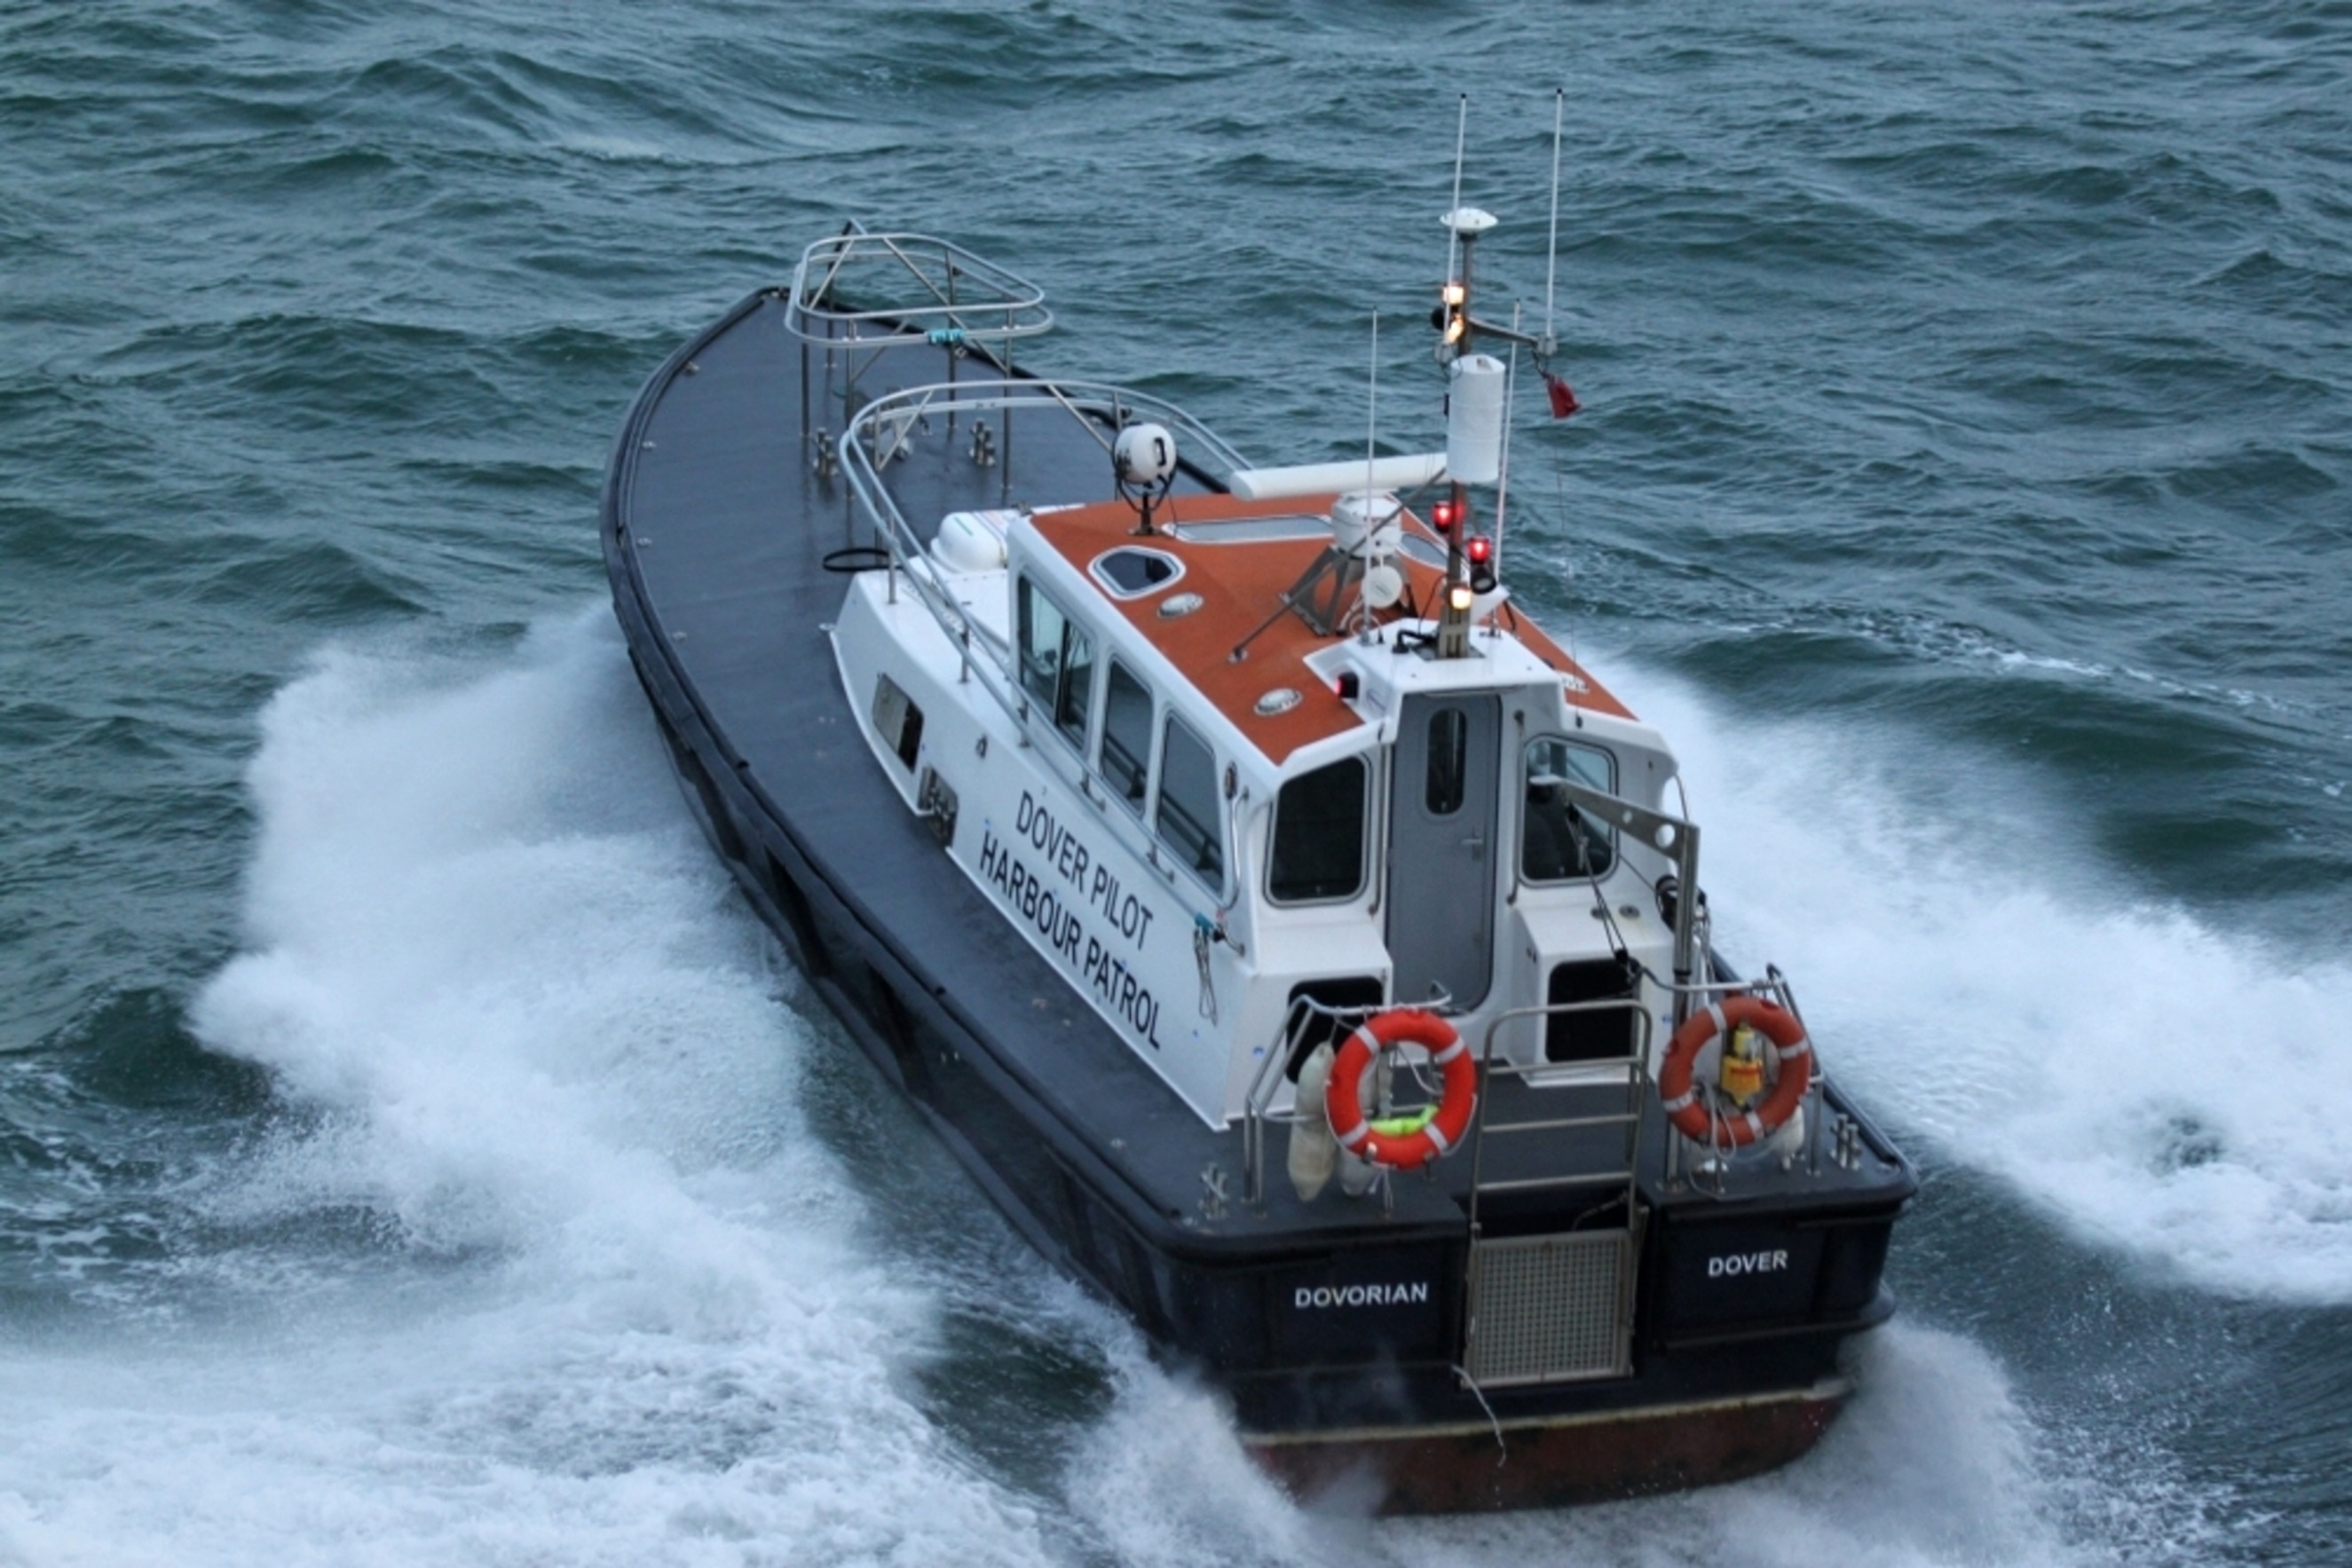
beach, sea, coast, water, boat, ship, boot, vehicle, yacht, port, motorboat, trace, brighton pier, england, cruise, pilot, boating, cliffs, tugboat, watercraft, away, dover, gateway, white cliffs, united kingdom, coastal path, passenger ship, boje, luxury yacht, pilot boat, patrol boat, anchor handling tug supply vessel, platform supply vessel, fast attack craft